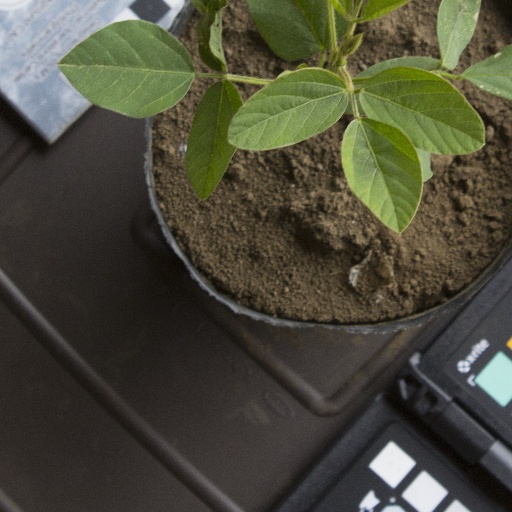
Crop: soybean